Safavid Iran

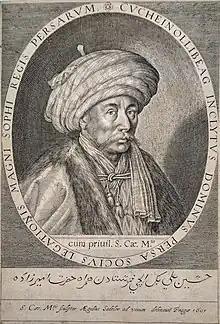
The ambassador Husain Ali Beg led the first Persian embassy to Europe (1599–1602).

Almost simultaneously with the emergence of the Safavid Empire, the Mughal Empire, founded by the Timurid heir Babur, was developing in South-Asia. The Mughals adhered (for the most part) to a tolerant Sunni Islam while ruling a largely Hindu population. After the death of Babur, his son Humayun was ousted from his territories and threatened by his half-brother and rival, who had inherited the northern part of Babur's territories. Having to flee from city to city, Humayun eventually sought refuge at the court of Tahmāsp in Qazvin in 1543. Tahmāsp received Humayun as the true emperor of the Mughal dynasty, despite the fact that Humayun had been living in exile for more than fifteen years. After Humayun converted to Shiʻi Islam (under extreme duress), Tahmāsp offered him military assistance to regain his territories in return for Kandahar, which controlled the overland trade route between central Iran and the Ganges. In 1545 a combined Iranian–Mughal force managed to seize Kandahar and occupy Kabul. Humayun handed over Kandahar, but Tahmāsp was forced to retake it in 1558, after Humayun seized it on the death of the Safavid governor.